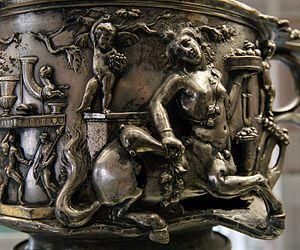
Centauresse tourmentée par deux amours, l'un jetant des glands, l'autre se servant dans son panier détail de l'une des coupes aux centaures de Berthouville. Argent repoussé, Italie, milieu du Ier siècle ap. J.-C. Provenance